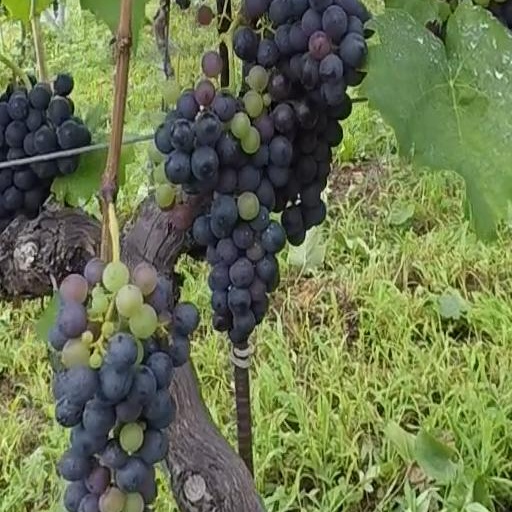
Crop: grape